Perserschutt

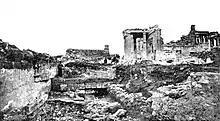
The Acropolis excavation pit, where some remains of Archaic statues were found, just northwest of the Erechtheion.

The residents of Athens had been evacuated, and did not return until the Greek coalition routed the Persian army from the city. During the year-long Persian occupation, the Athenian city-state was sacked; Greek temples and other structures of significance were looted, vandalized, or razed to the ground. The desecrated items were buried ceremoniously by the Athenians after the Achaemenid Empire was expelled from their city. Later, the top of their Acropolis was cleared and their temples were rebuilt, with new works of sculpture having been created to be dedicated for the new temples.